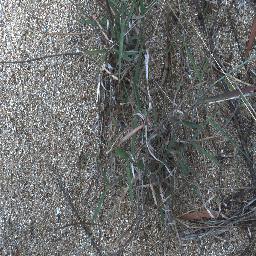
Label: negative